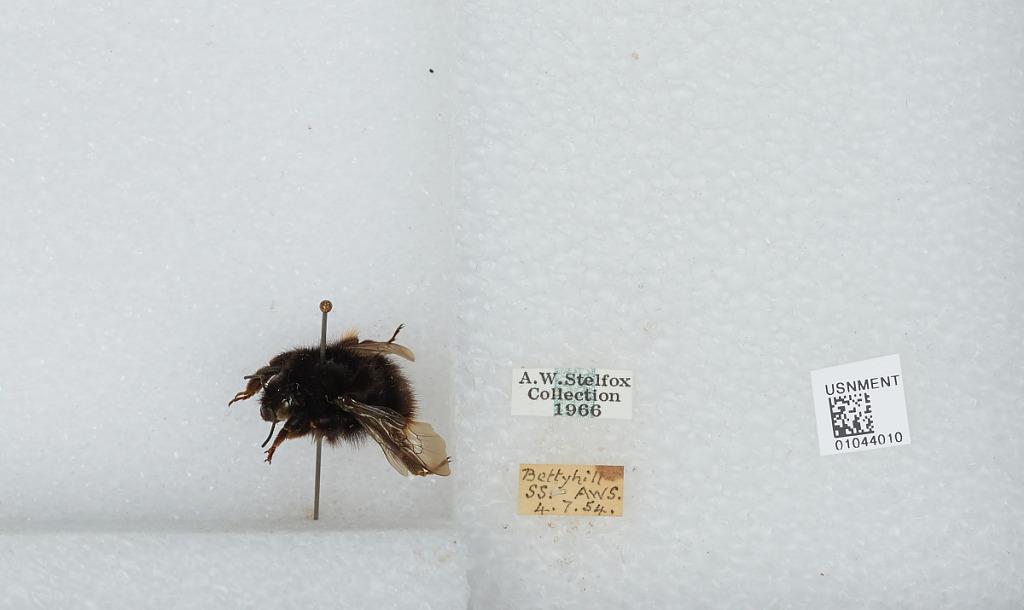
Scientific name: Bombus sp.
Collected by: S. S. & A. S.
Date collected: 1954-7-4
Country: United Kingdom
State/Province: Scotland
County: Highland
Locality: Bettyhill
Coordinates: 58.53, -4.22